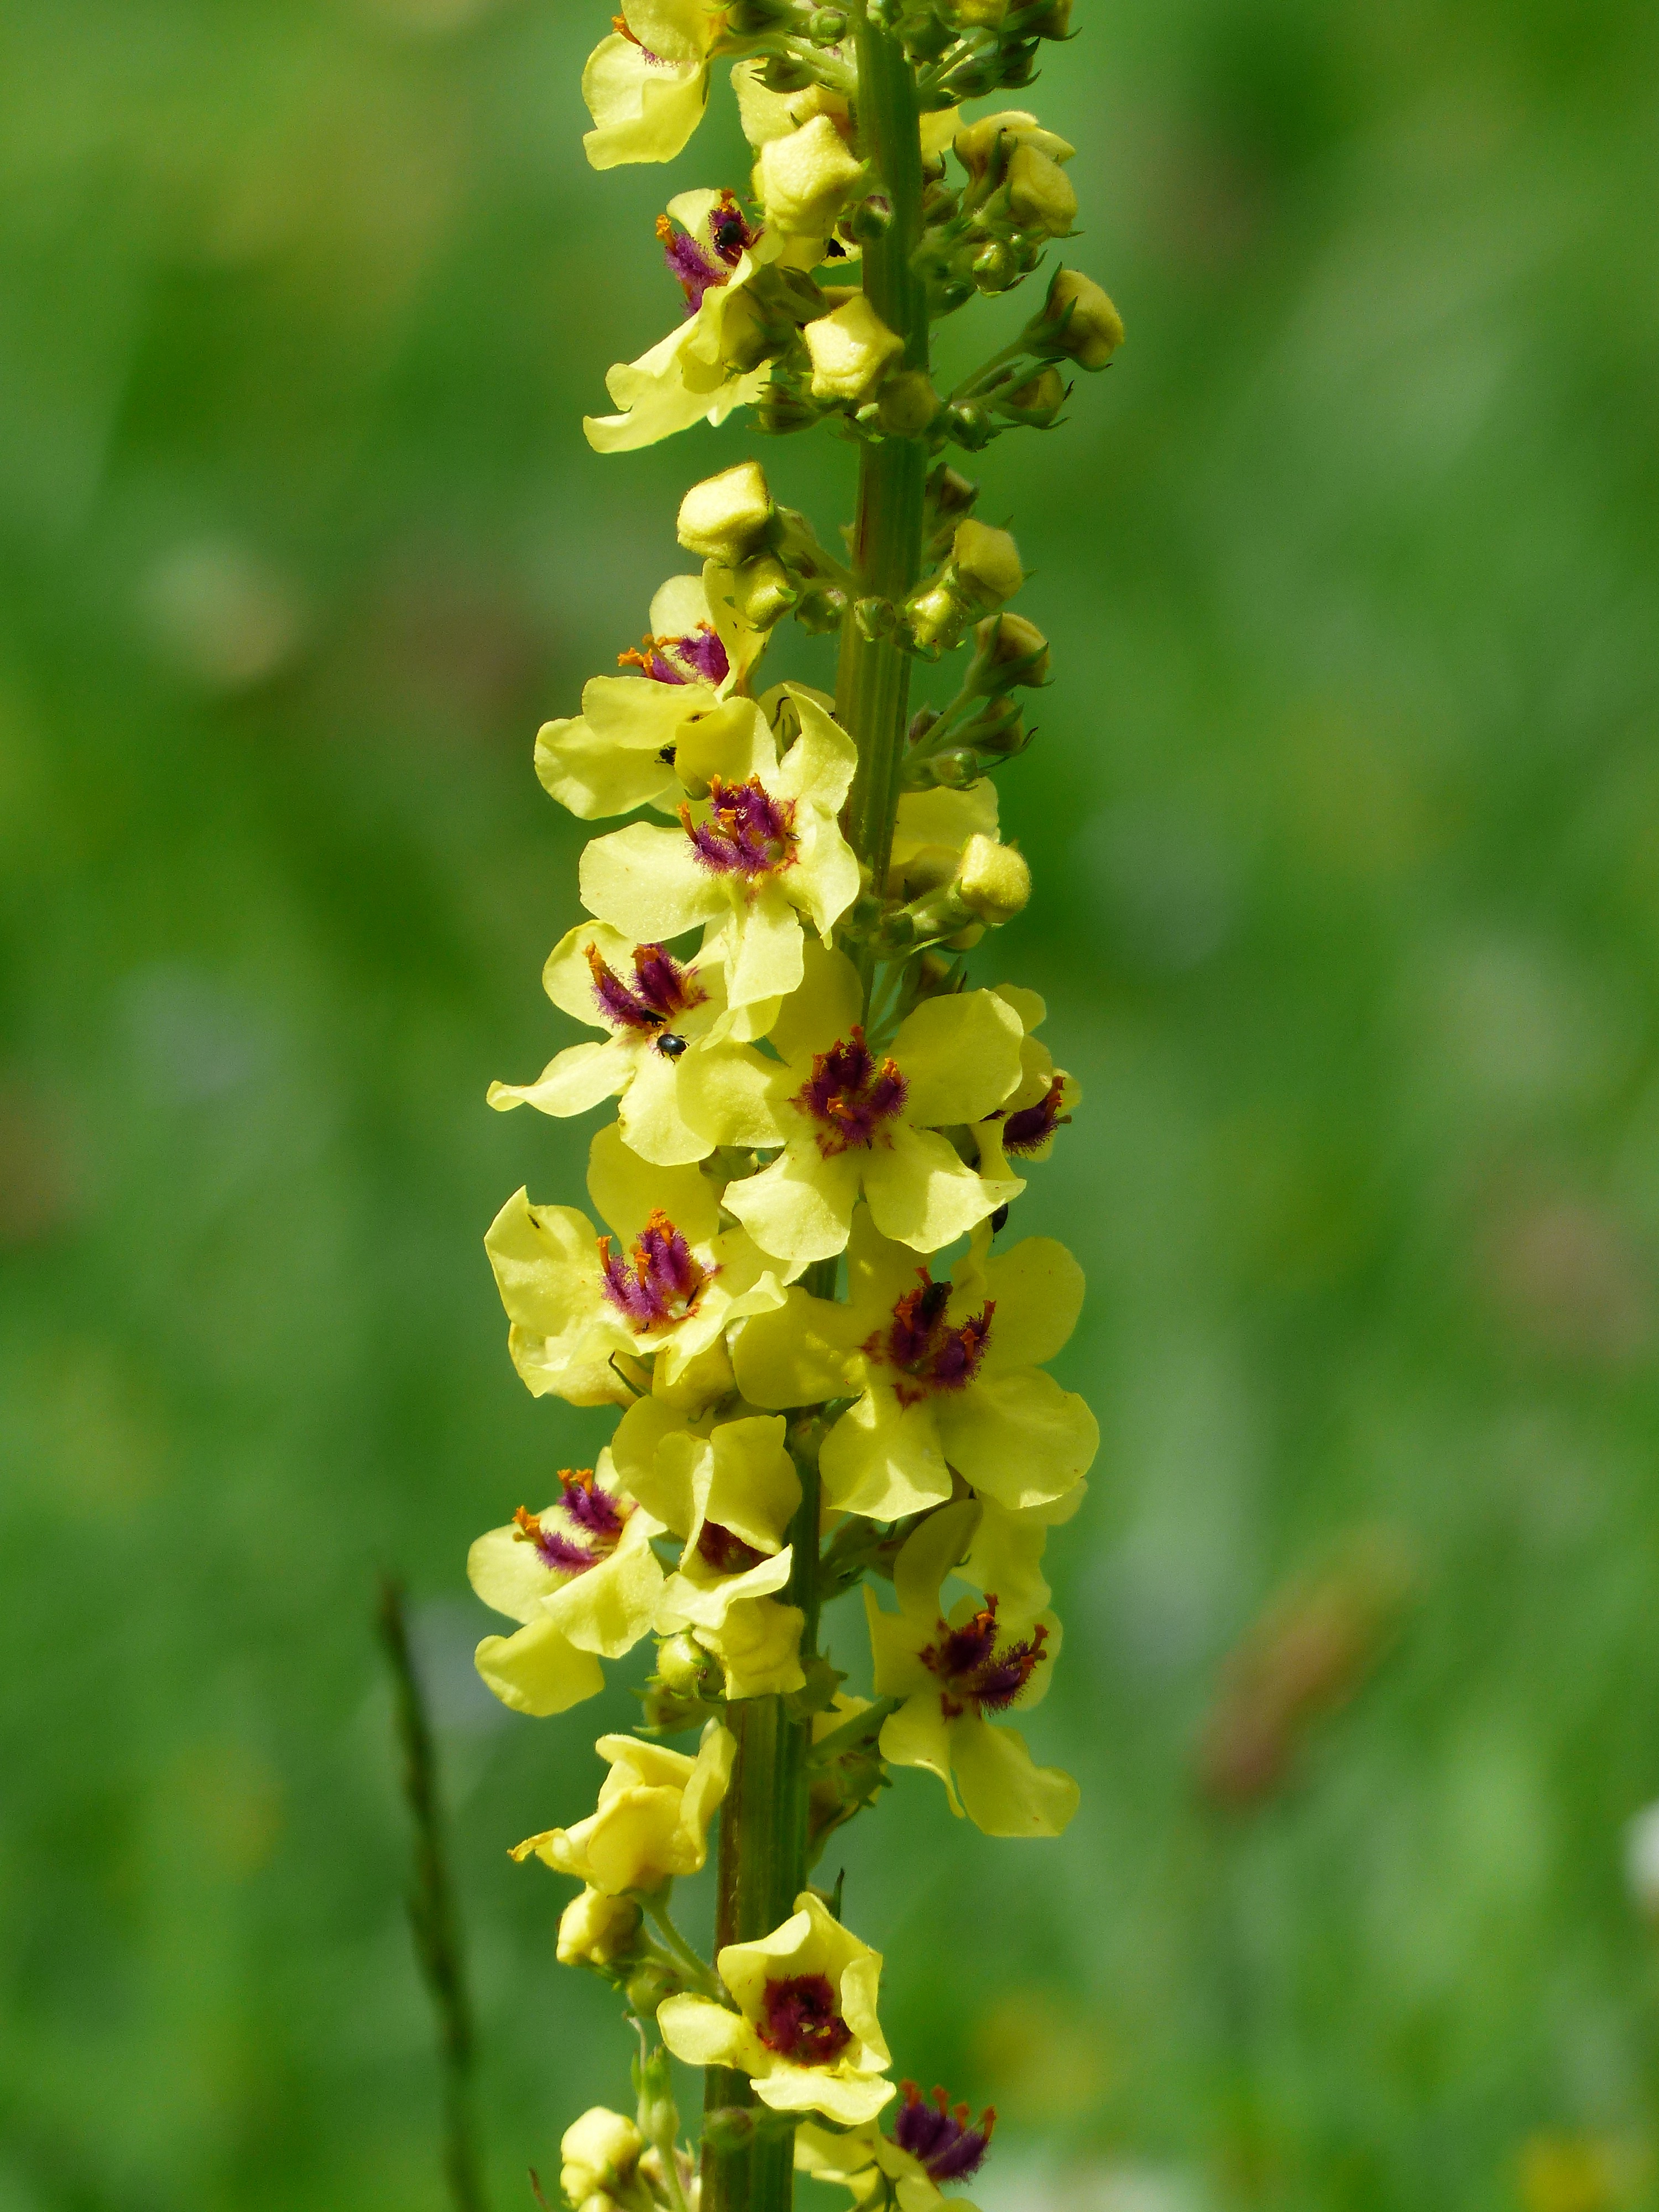
nature, plant, flower, food, produce, botany, yellow, flora, wildflower, flowers, wild plant, pointed flower, shrub, scrophulariaceae, digitalis, medicinal plant, flowering plant, mullein, black mullein, verbascum nigrum, dark mullein, verbascum, braunwurzgewaechs, land plant, neottia nidus avis